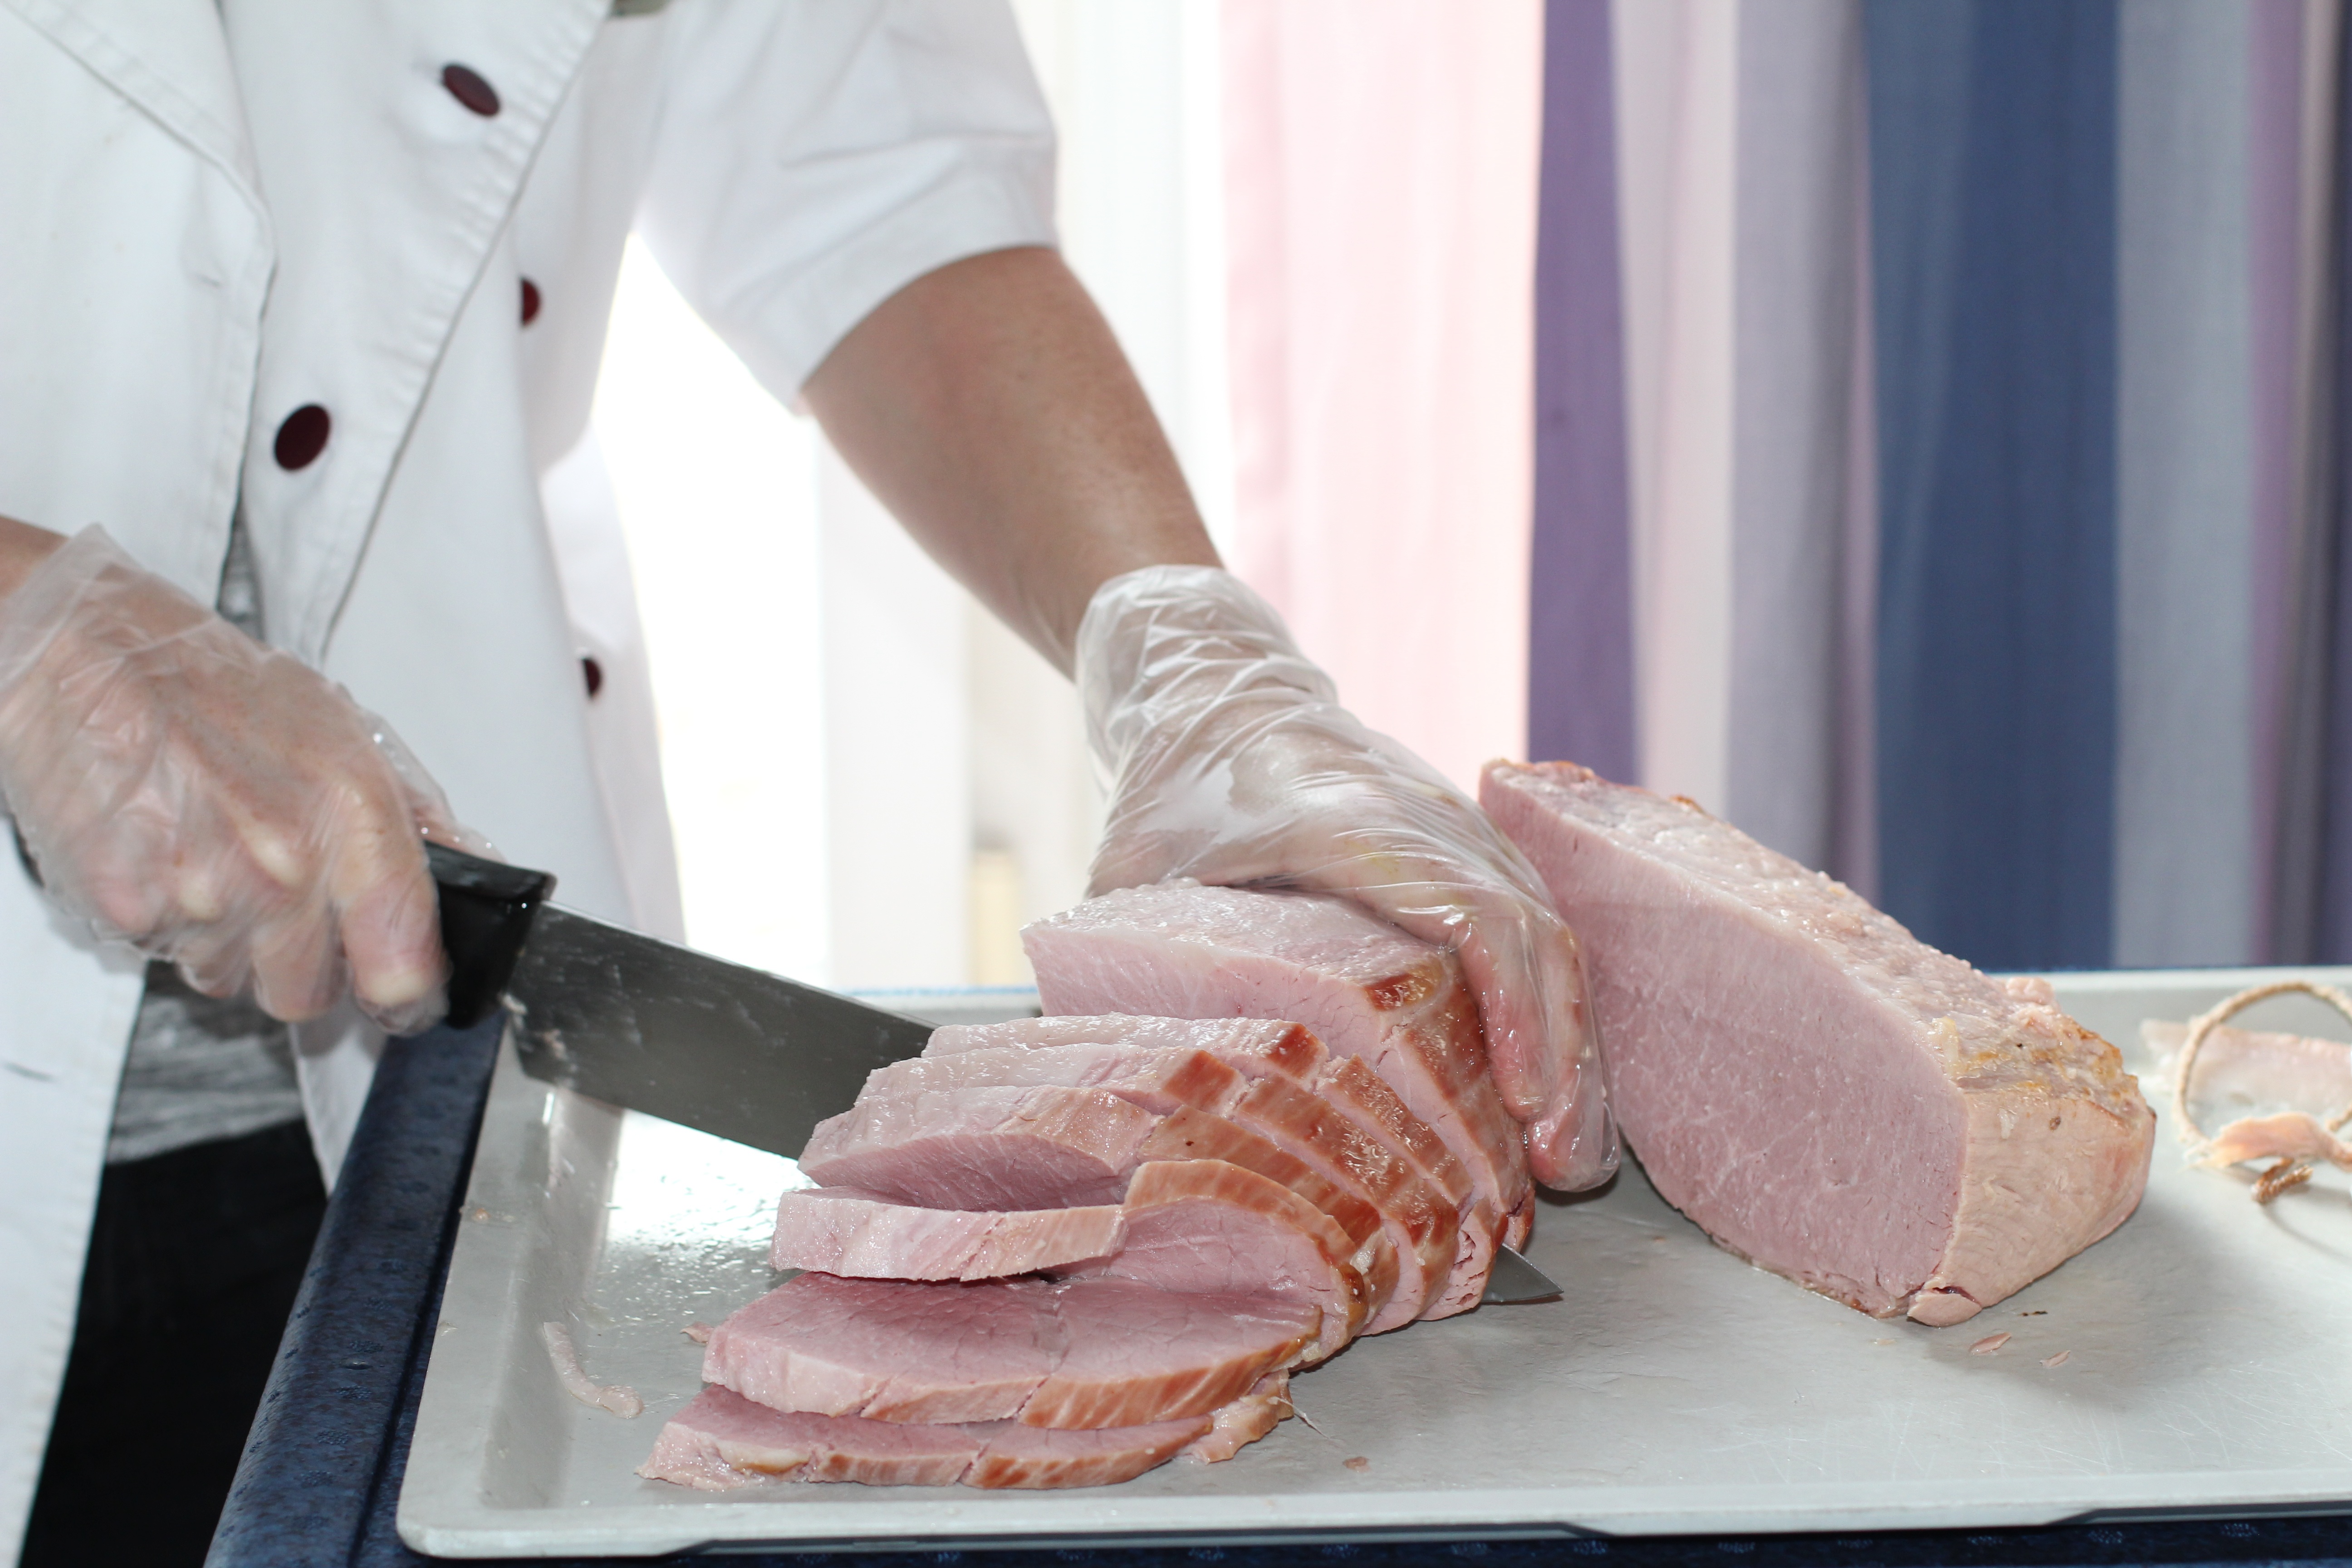
person, sharp, tool, food, cooking, meat, cuisine, knife, cook, cut, serve, butcher, hygiene, sense, cut meat, meat slices